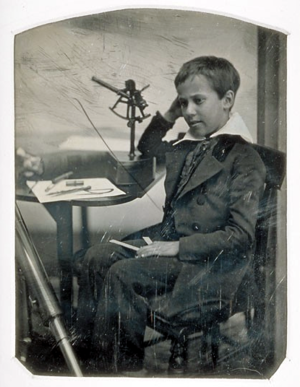
Truman Henry Safford est un calculateur prodige et astronome américain.